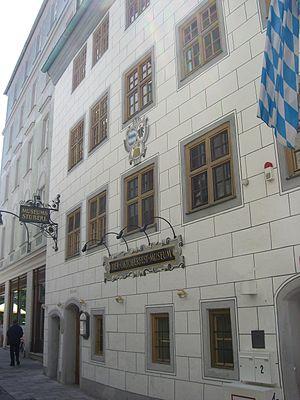
Le Bier- und Oktoberfestmuseum ou « Musée de la bière et de l'Oktoberfest » est un musée de Munich consacré à l'histoire de la bière et de l'Oktoberfest.